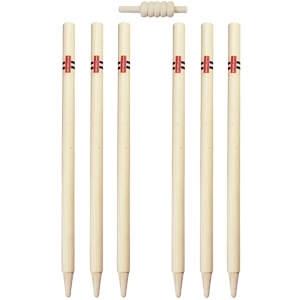
Gray Nicolls Cricket Club Stumps and Bails - set of six stumps with bails
Gray-Nicolls cricket stumps are some of the best available. Designed by our product specialists, our cricket stumps have become the stump of choice for the ICC in all their competitions around the world including Cricket World Cup. Our Club stump is a brilliant option for cricket clubs around the world looking for sound long-term investments. The beauty of our Club cricket stump is that it is available in three sizes, making it the perfect solution not just in adult's cricket but all the junior age groups too. So whether you 25in, 27in or 28in, we have the answer. The stumps come in a set of six (three for each end) plus four bails (two per end). Our brilliant pricing makes it entirely possible for clubs or schools to stock a set of each stumps for all their teams. So if your club or school is in the market for cricket stumps, the Club Stumps by Gray-Nicolls is a product not to be missed. Features: Supplied as a set of six stumps and bails Available in three size options, perfect for different age groups Ideal for club and school teams
Brand: Gray-Nicolls
Category: Sporting Goods > Athletics > Cricket > Cricket Stumps